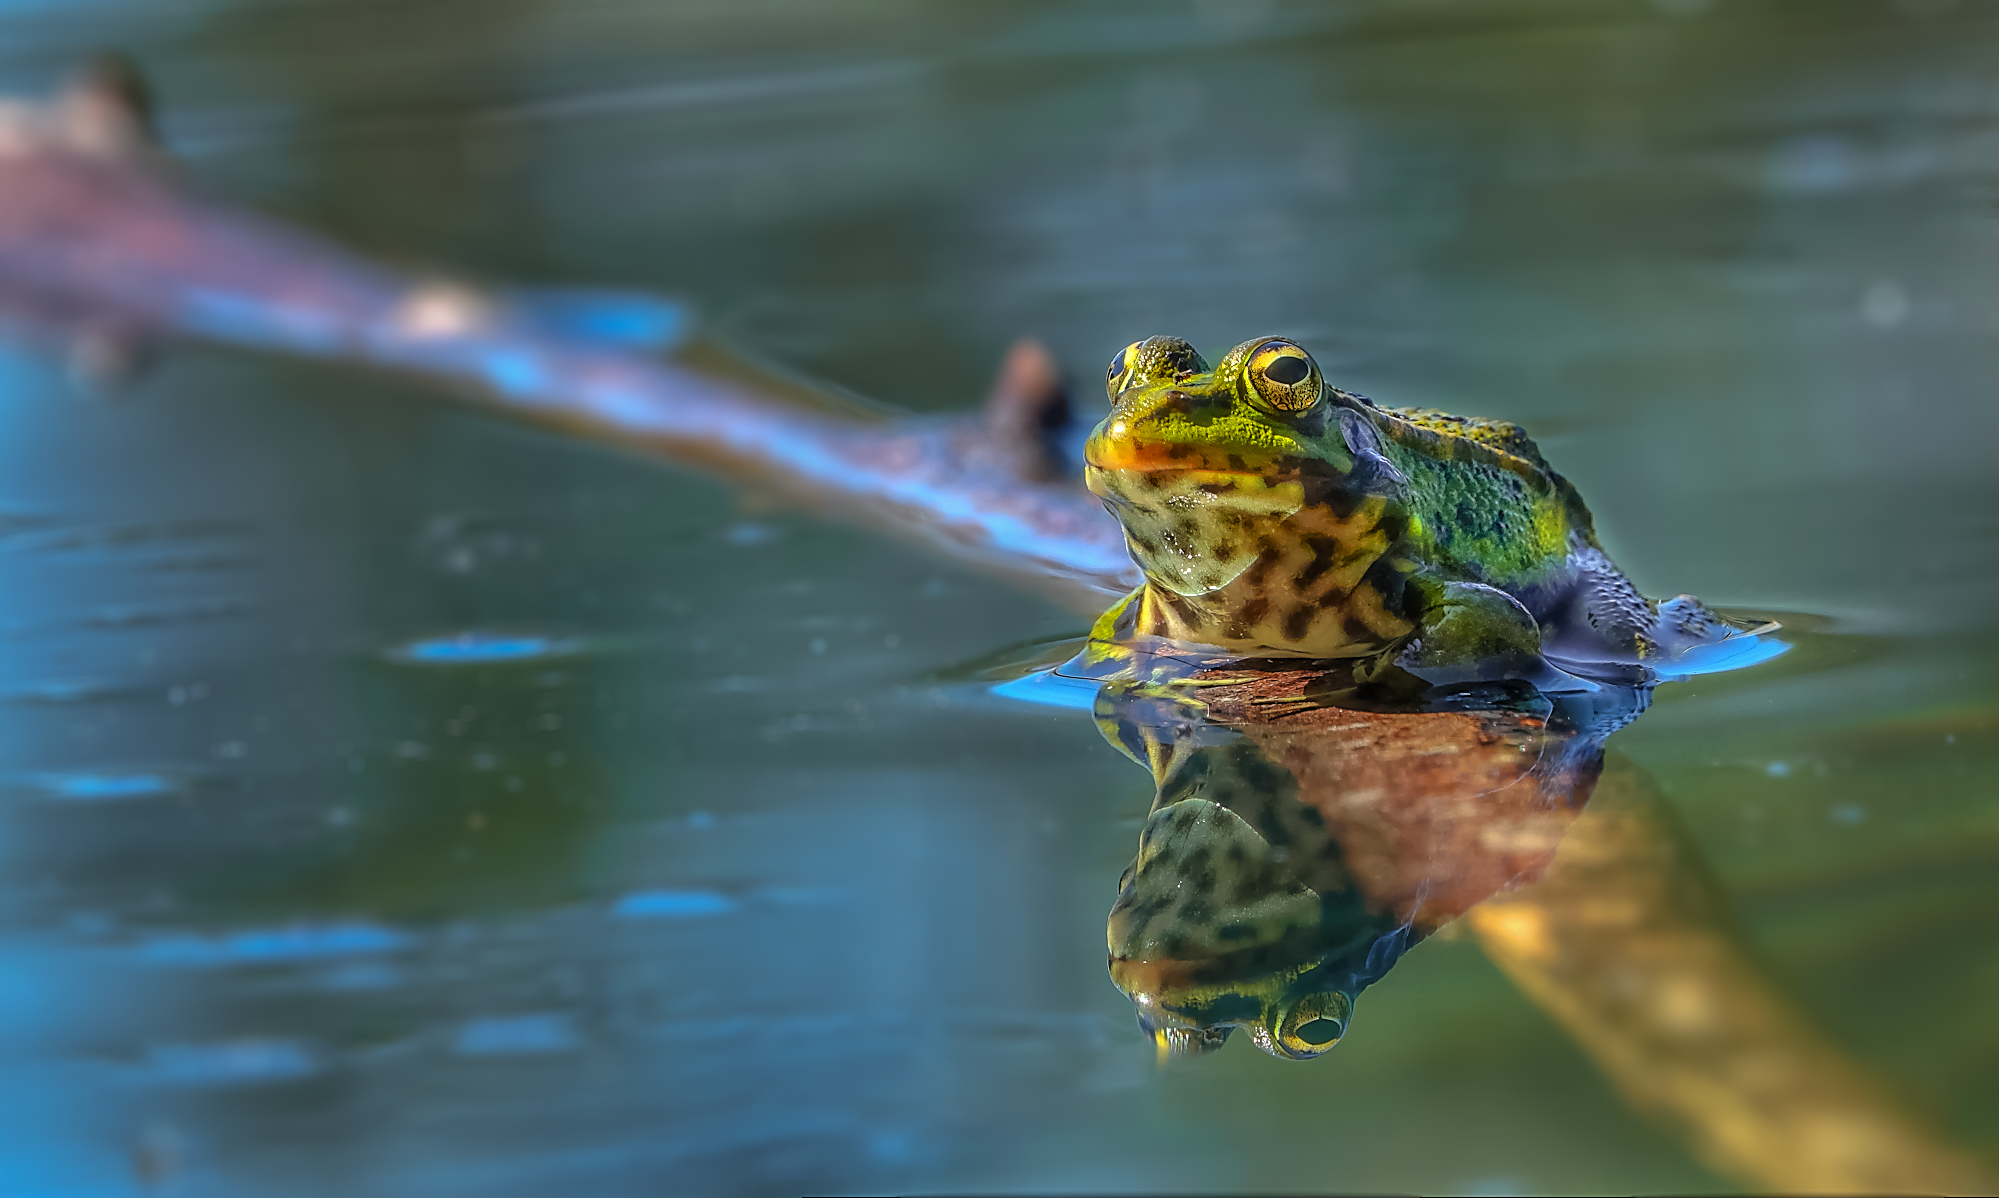
nature, wildlife, green, biology, frog, reptile, amphibian, fauna, hdr, animals, vertebrate, naturaleza, rana, ggl1, gaby1, xovesphoto, sonydscrx10iii, sonyrx10iii, rx10iii, rx10m3, animales, macro photography, marine biology